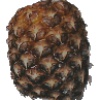
Label: pineapple